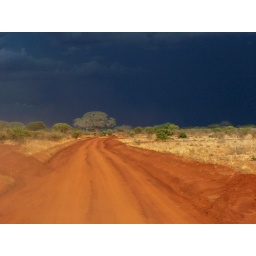
3.19 Red road under a stormy sky